William Bent

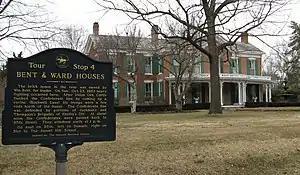
Seth Ward house in Westport, Missouri, on former Bent property; historic marker notes "Bent and Ward Houses"

William and his wife Owl Woman had several homes. Where they lived depended on the season, which affected both his travels and the Cheyenne's seasonal movements.